Oliveira, Minas Gerais

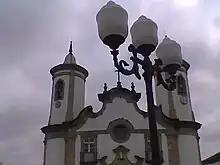
Matriz Church in Baroque style built by the Portuguese settlers in the 18th century. One of the few ones to possess two circular steeples.

The urban aspect of Oliveira is very traditional and impress visitors. For instance, the Boulevard that